Action of 14/15 February 1918

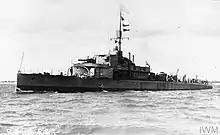

The British claimed that the illumination patrols had continued as usual, yet in February and March, U-boats making passage through the barrage reported that it had been easier because of the lesser intensity of the illumination. Schröder reported that this would not last and that attacks must continue to force the British to abandon the barrier. The German failure to keep attacking made the victory transient as the barrage was soon restored. A 'brilliant success' became no more than a pinprick and Schröder did not request more support from the High Seas Fleet until the end of September. Karau suggested that the Germans had failed to recognise the opportunities that bases on the Flanders coast.